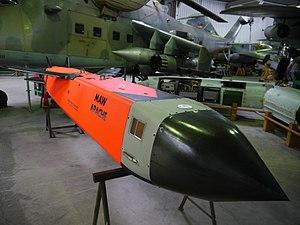
L'Apache, produit par MBDA fait partie, avec l’Air-sol moyenne portée amélioré, le SCALP-EG et le MdCN, des missiles de croisières utilisés par l’armée française. Il est essentiellement destiné à détruire les pistes des aérodromes.